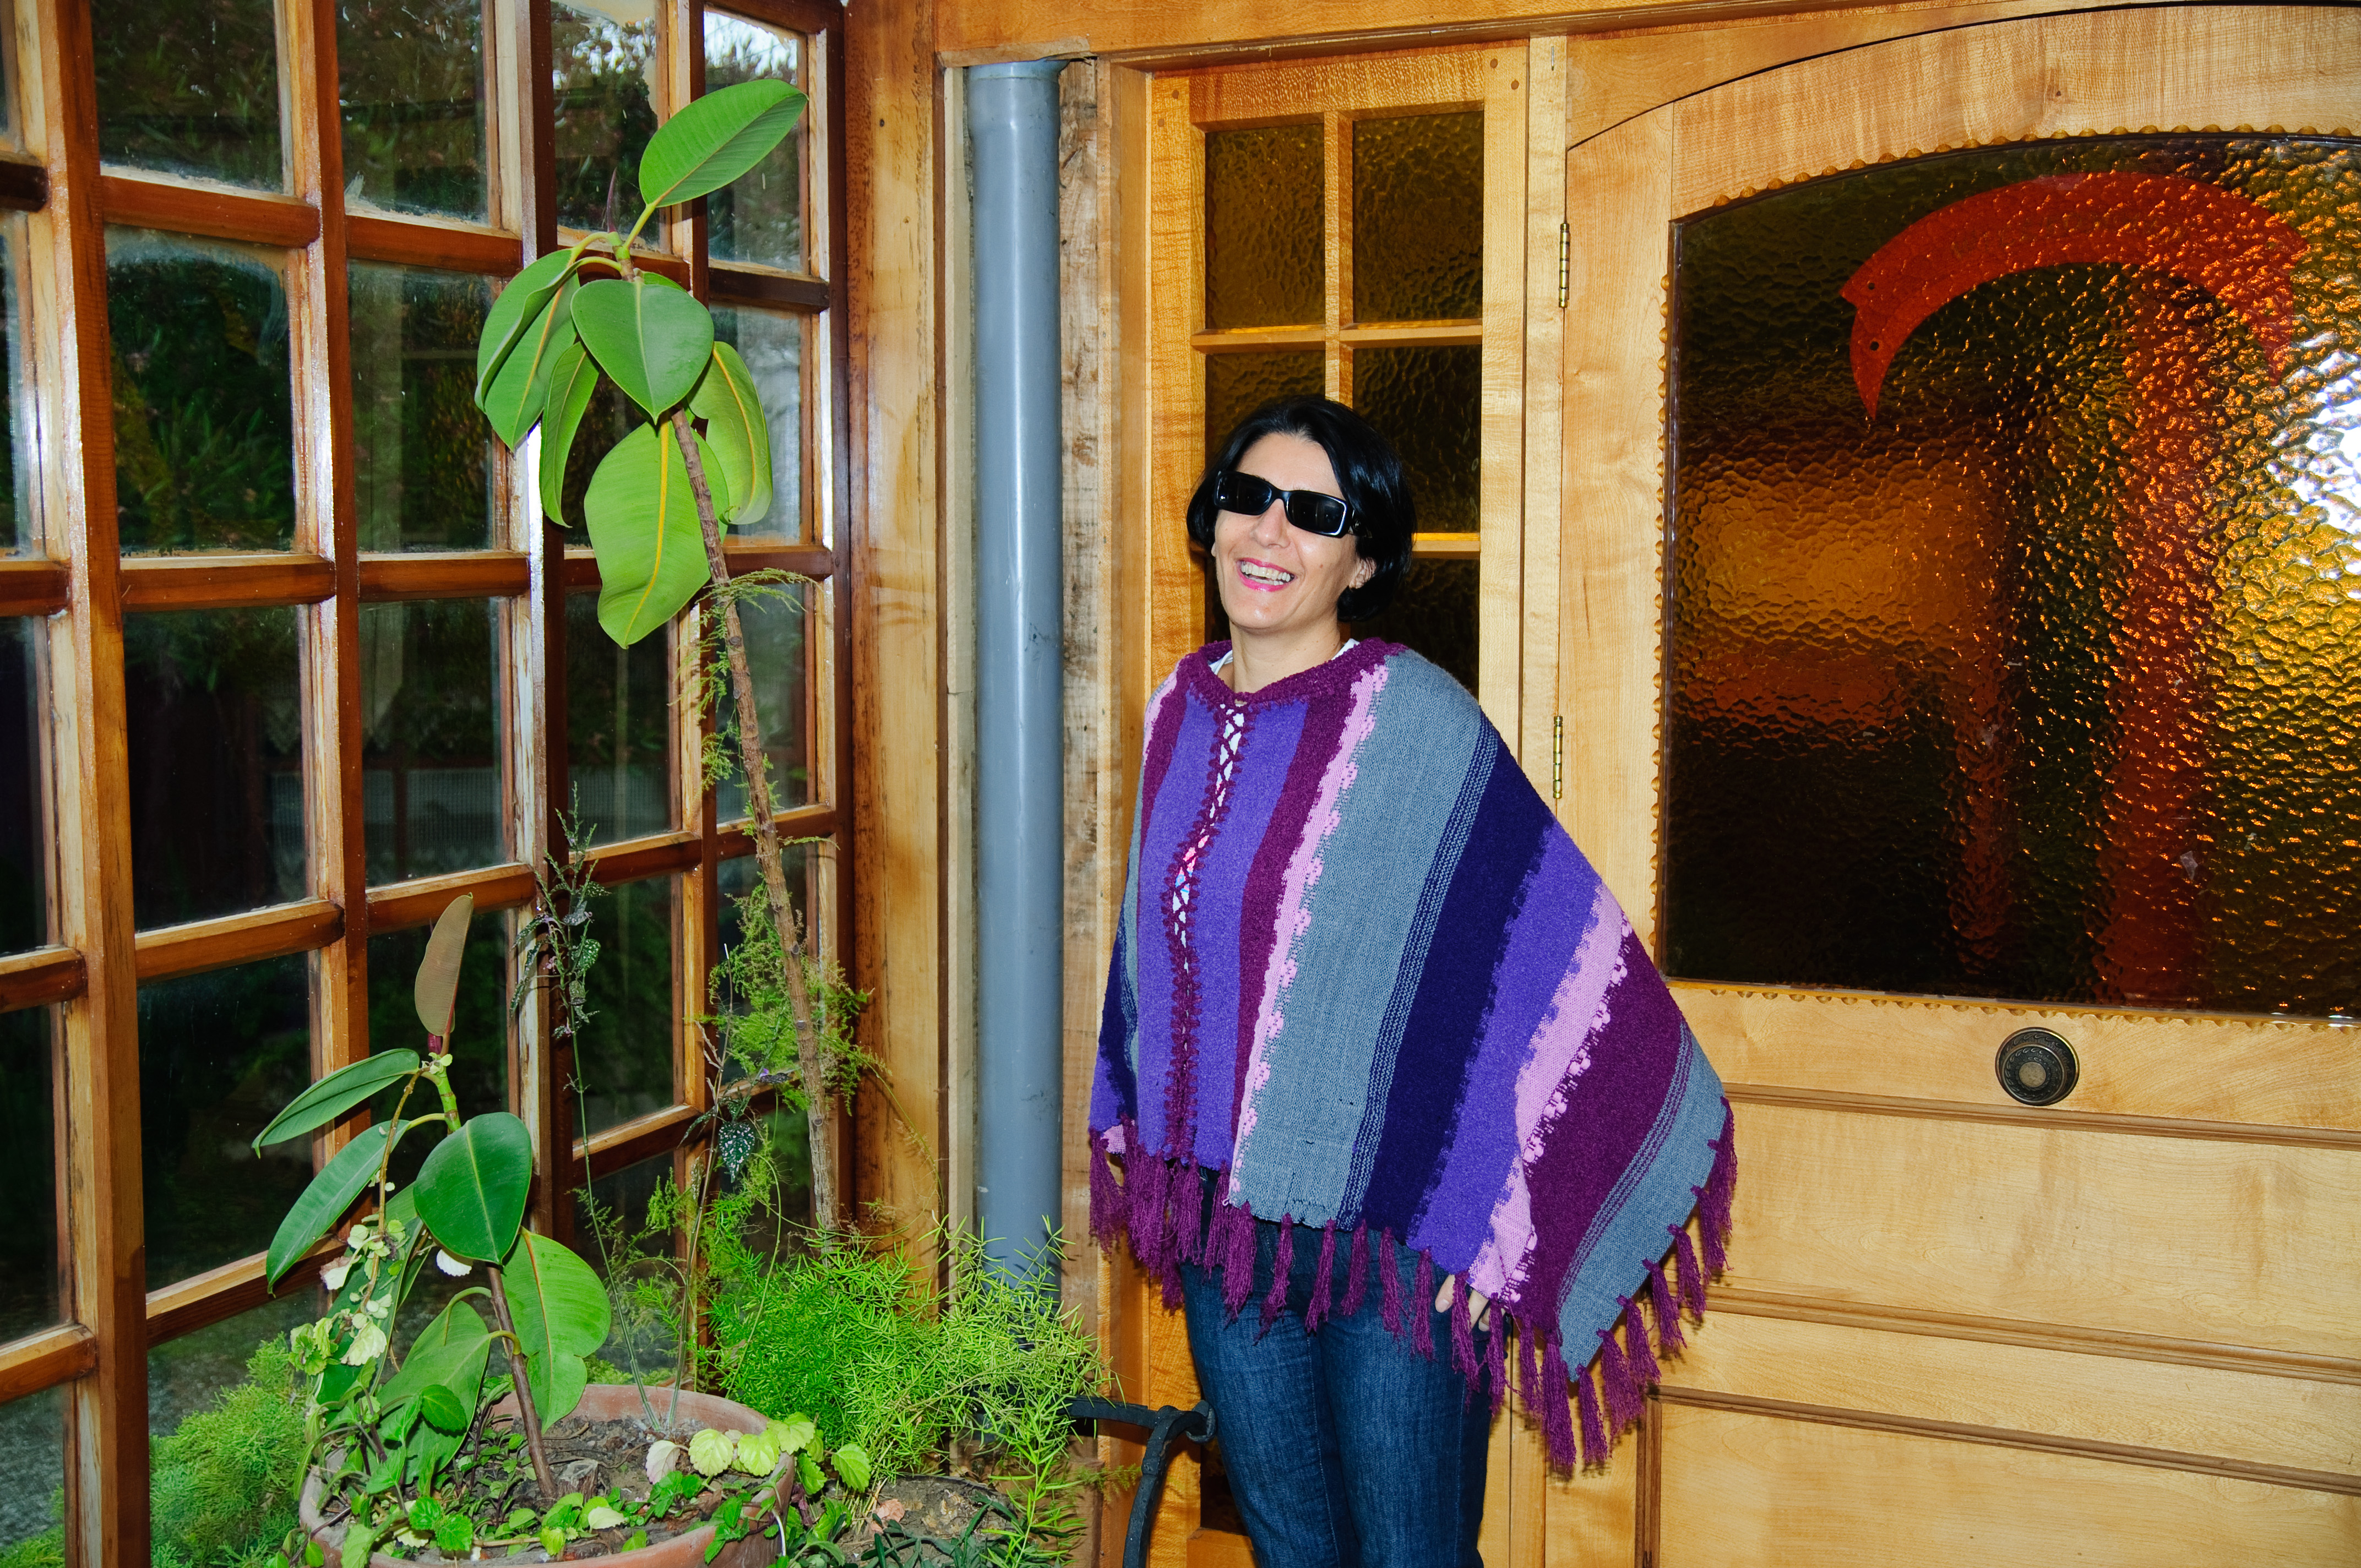
color, nikon, clothing, chile, d300, chiloe